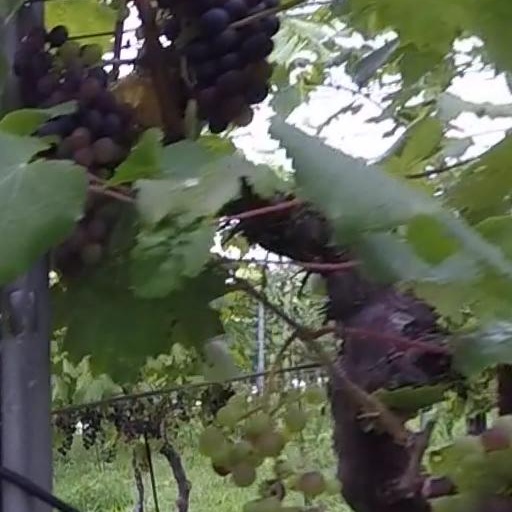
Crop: grape